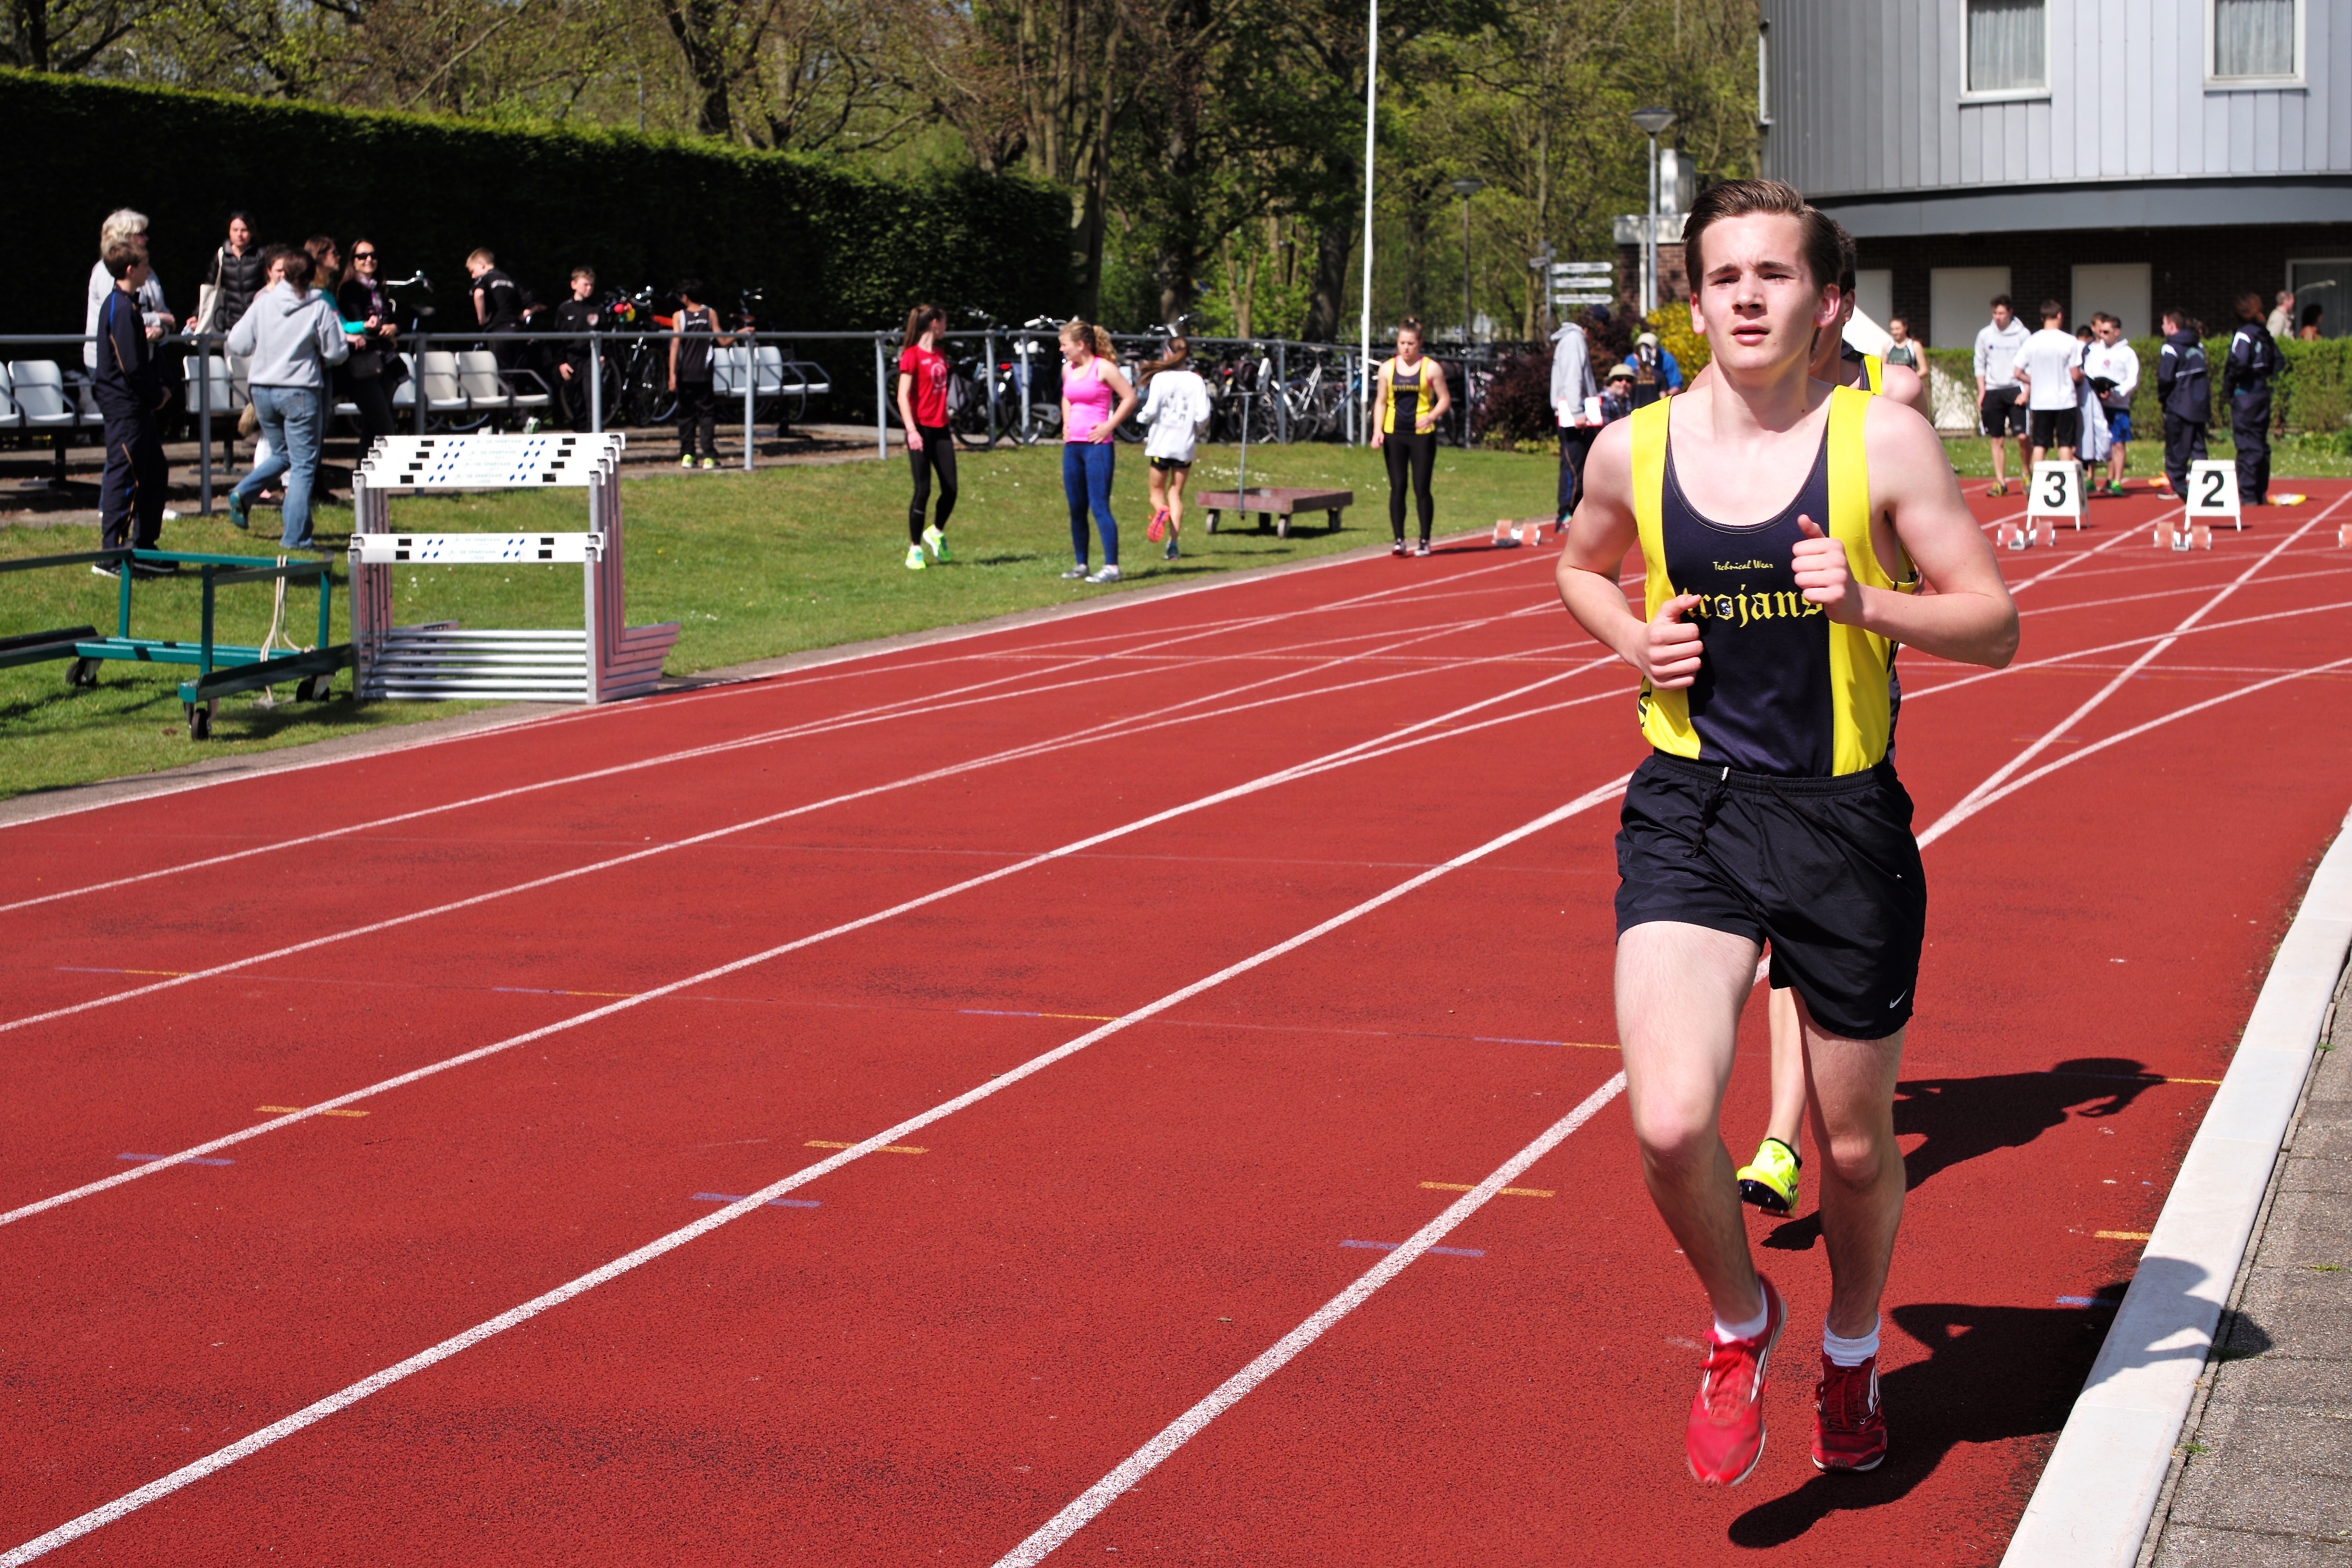
track, running, run, runner, ash, race, competition, holland, hague, netherlands, international, girls, m, american, sports, boys, 50, school, runners, junior, leica, 240, summilux, varsity, athletics, meet, sprint, physical exercise, endurance sports, duathlon, track and field athletics, heptathlon, middle distance running, 800 metres, 4 100 metres relay